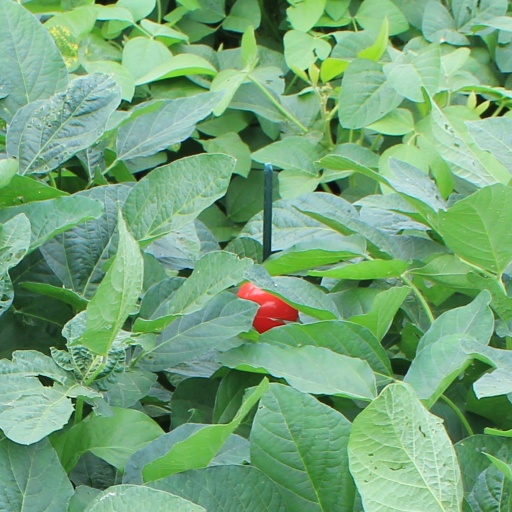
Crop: soybean